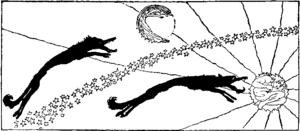
Dans la mythologie nordique, Sköll, également appelé Skoell ou Skohell ou Skøll, est un des deux loups faisant partie des Managarm, fils de Fenrir et de la géante Iarnvidia, il poursuit le Soleil, placé sur des chars qui se suivent sans relâche. À la fin des temps les deux loups mangeront la lune et le soleil, les astres seront engloutis par Fenrir.